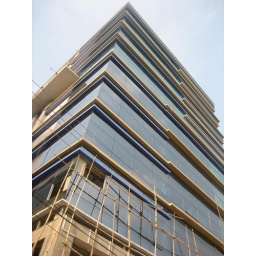
One of the many office towers coming up in Nabadiganta, Calcytta.